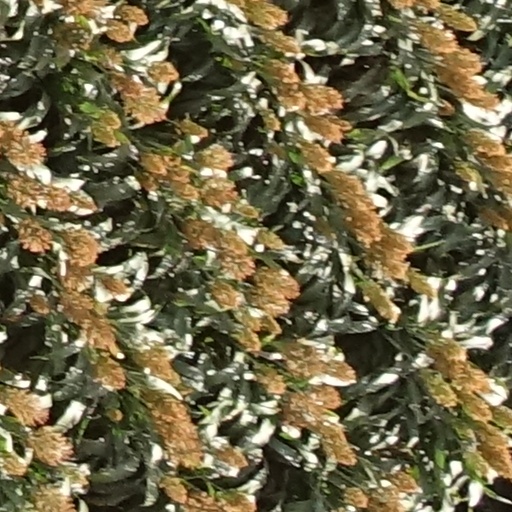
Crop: sorghum